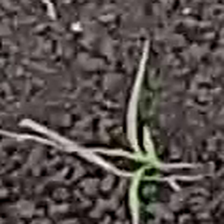
Weed species: Digitaria_SP_(Digitaria Sanguinalis )